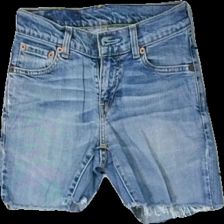
View: front
Type: Shorts
Category: Ladies
Brand: Levi'S
Colors: Blue
Material: 100% cott
Cut: Cropped
Season: All
Price range: <50
Recommended usage: Remake
Comment: trasig dragkedja